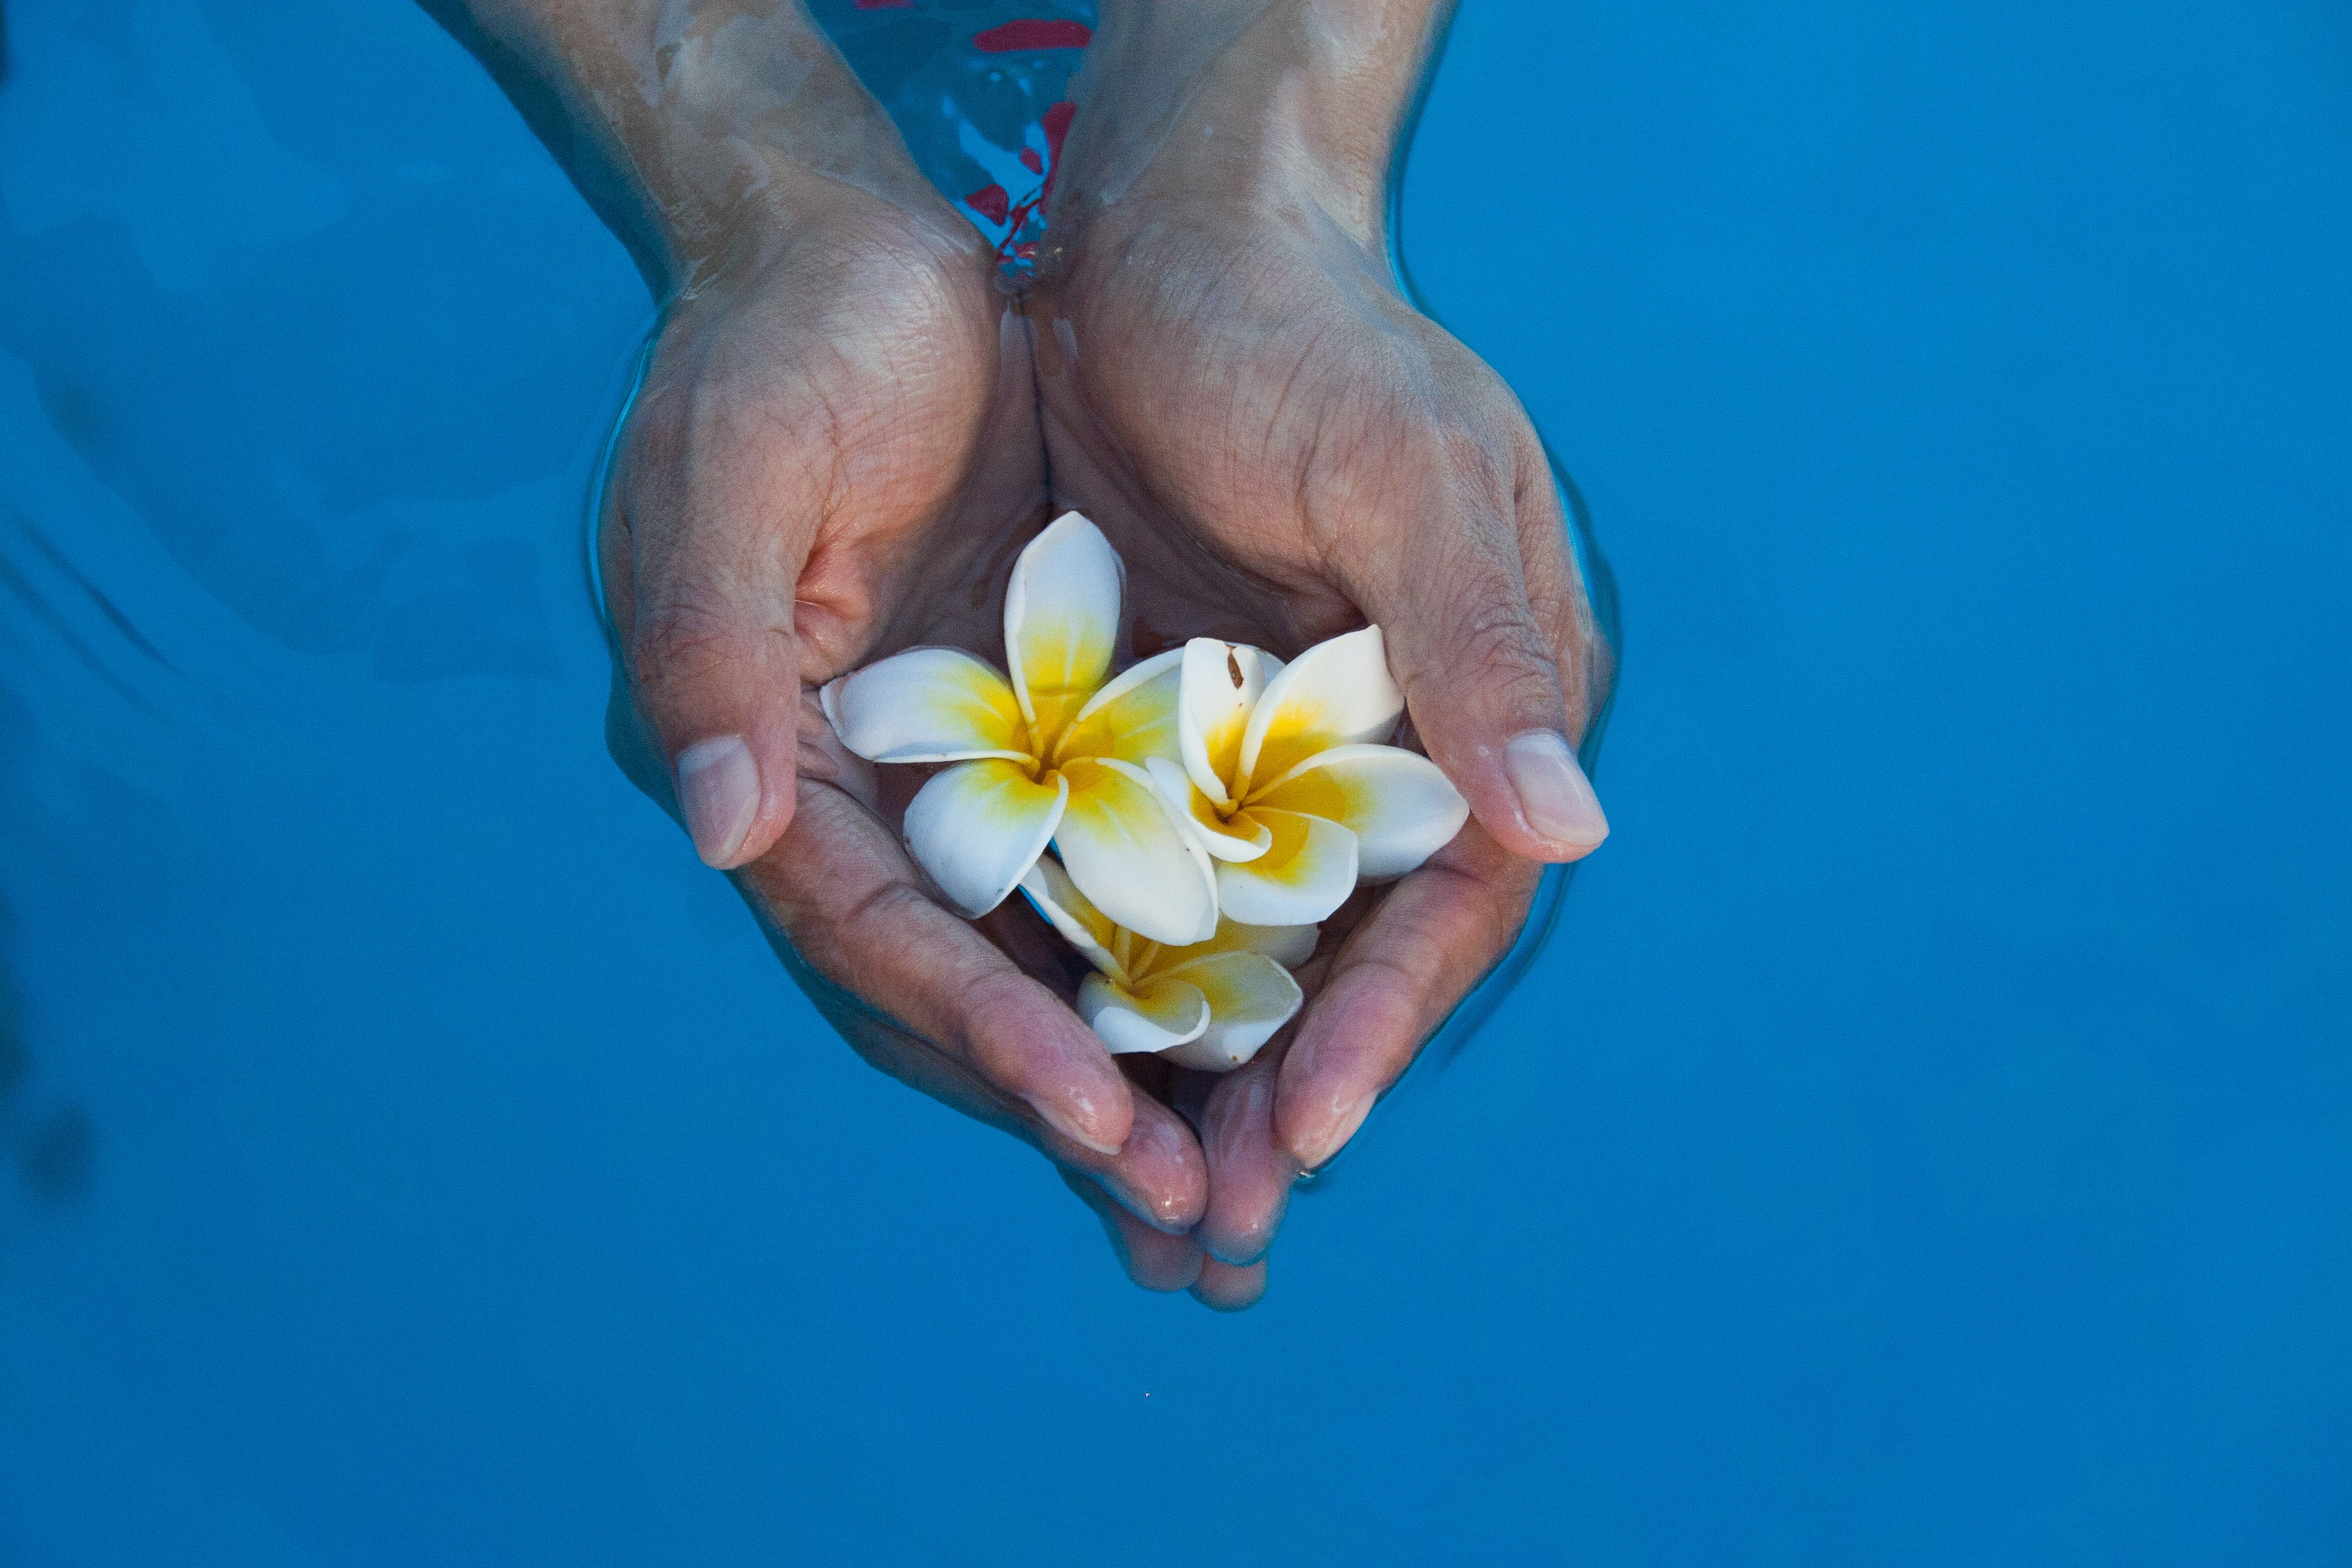
hand, water, flower, petal, finger, flowers, narcissus, break, stability, collection of hand